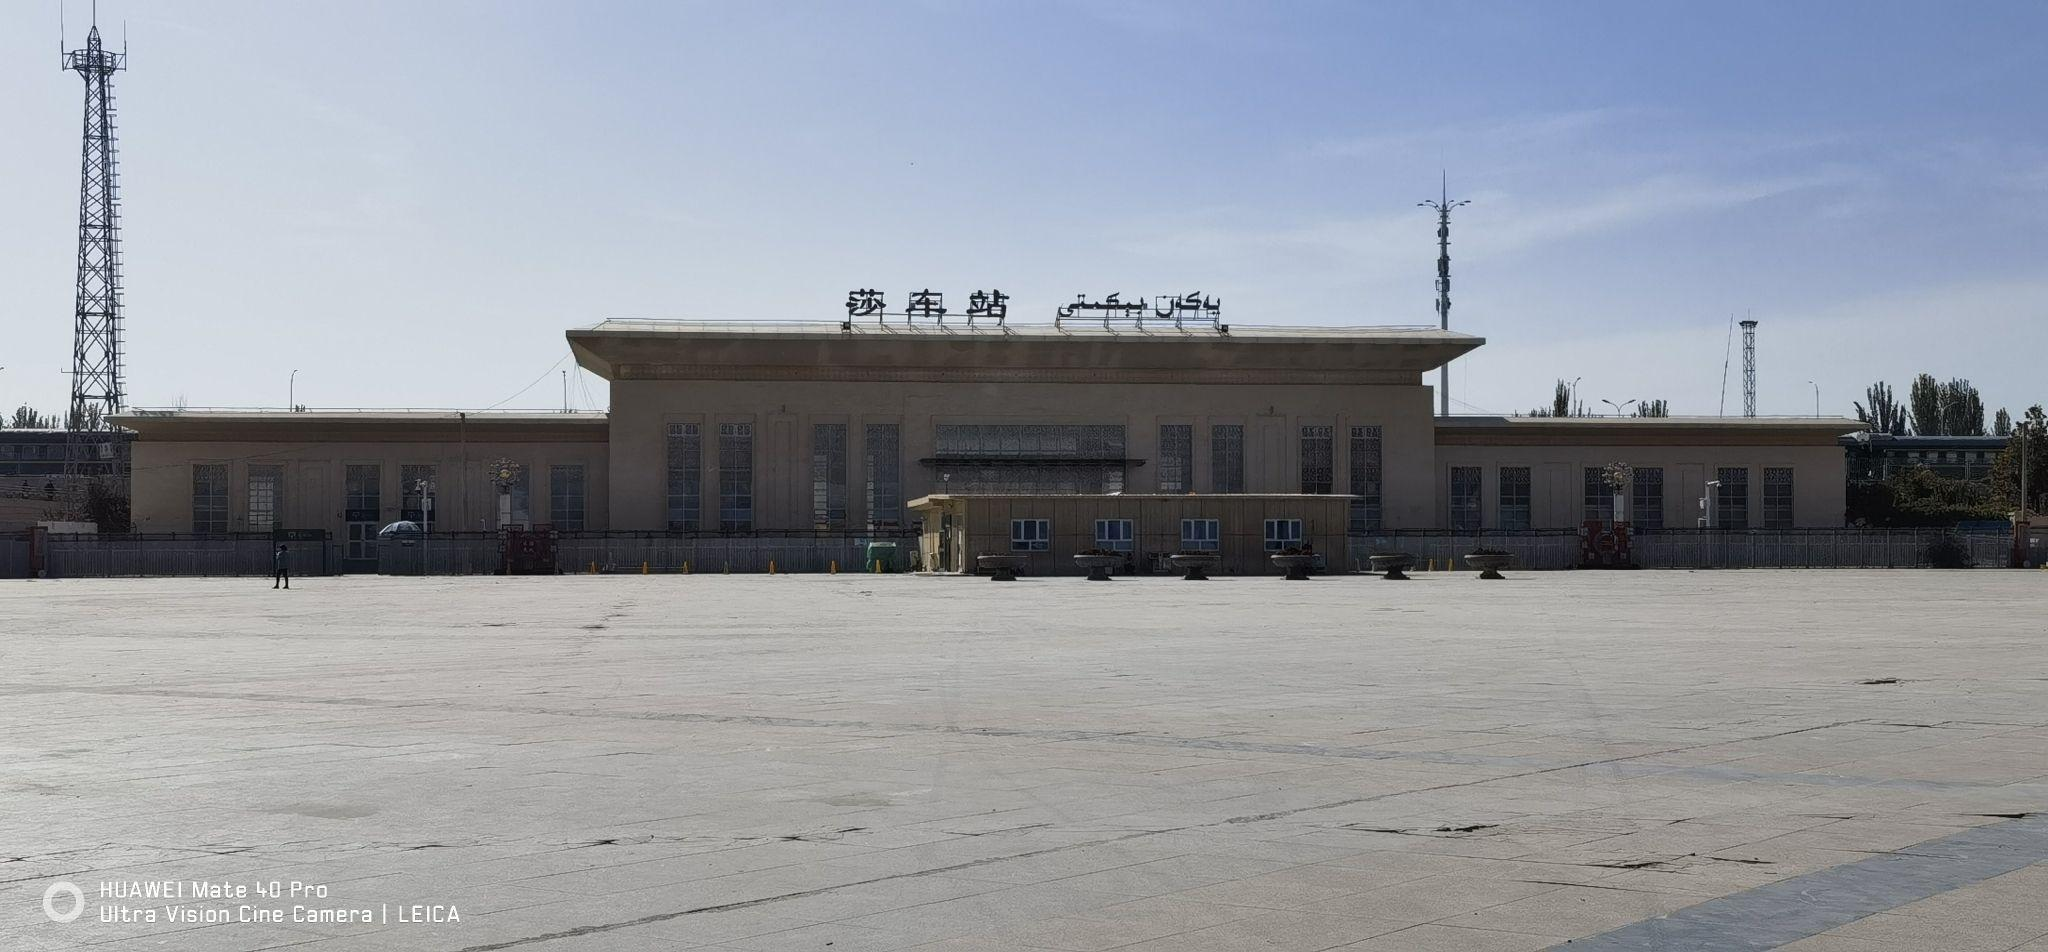
地标名称：莎车站
所在城市：喀什地区·莎车县